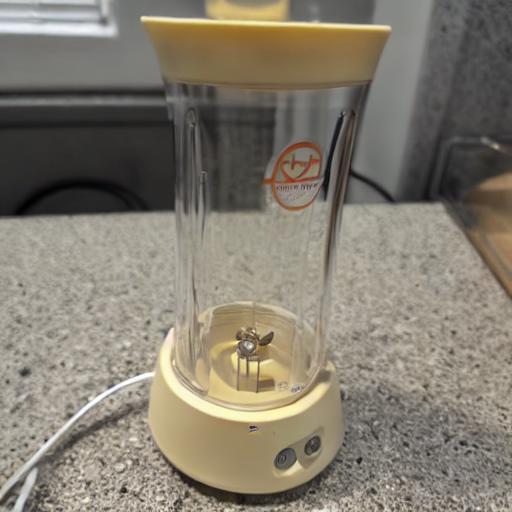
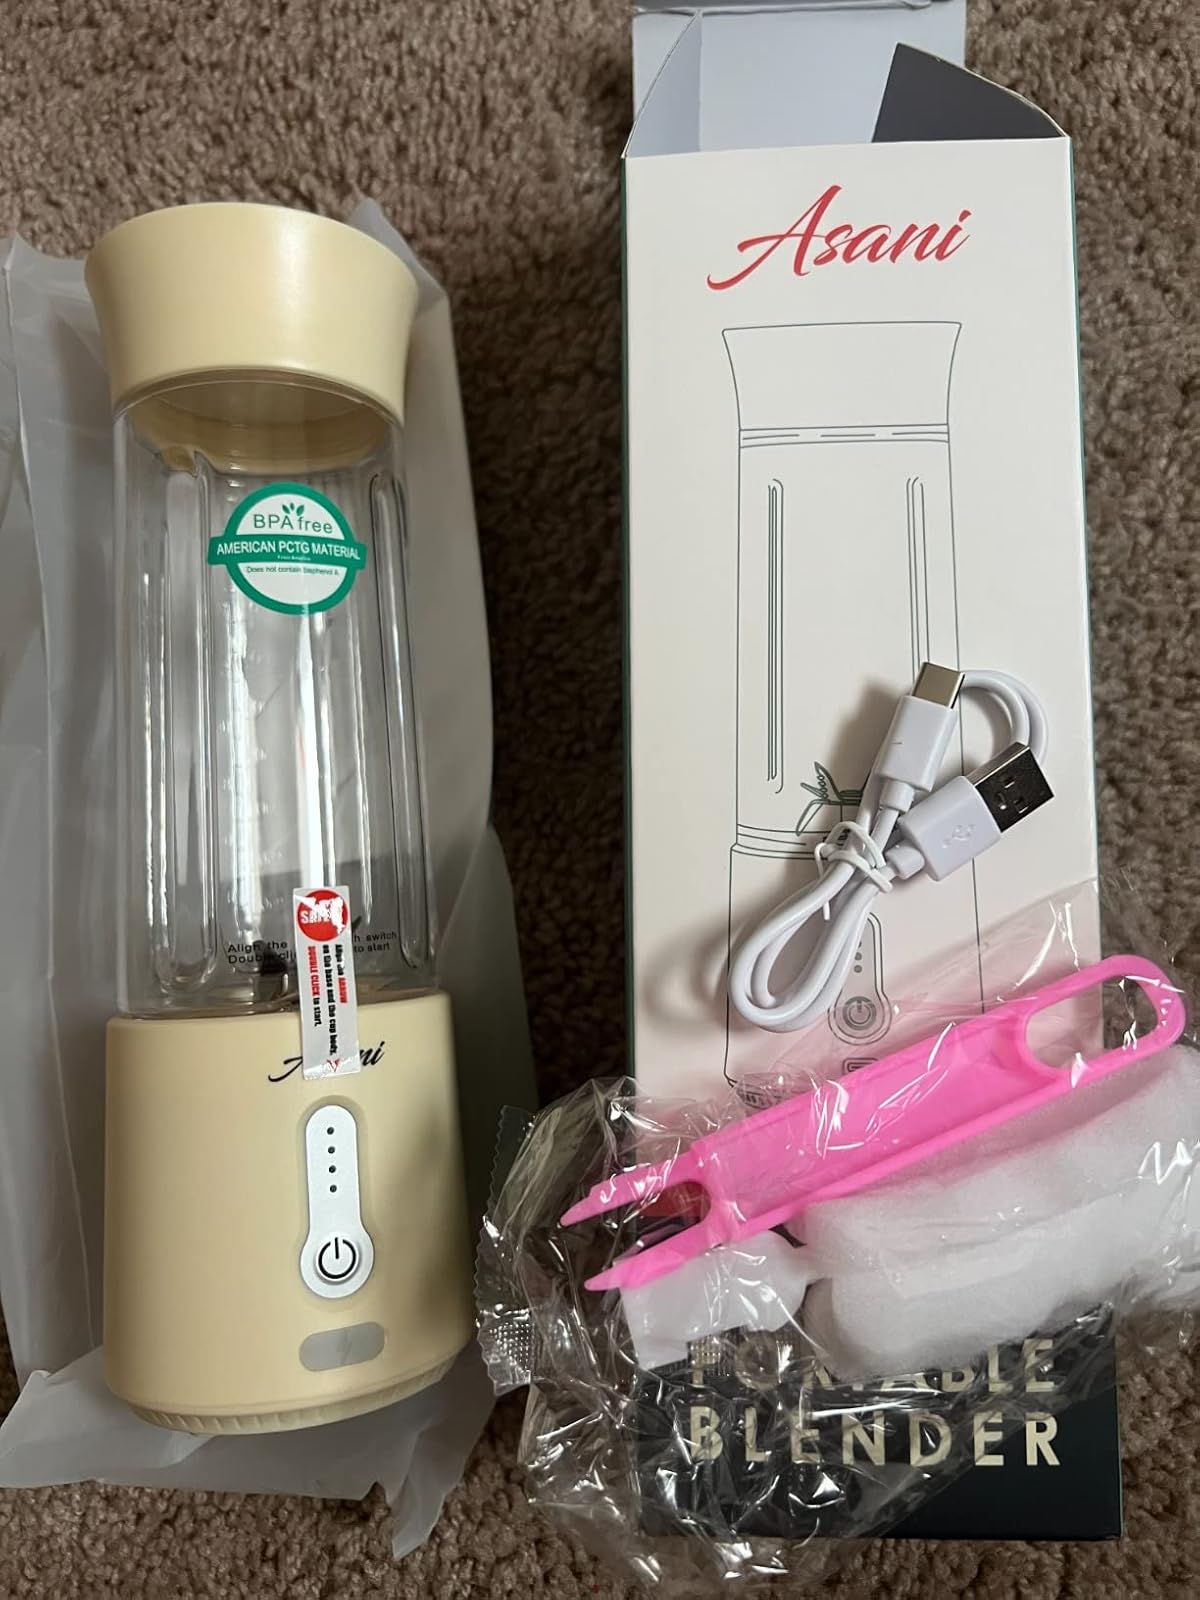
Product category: items_blender
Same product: no